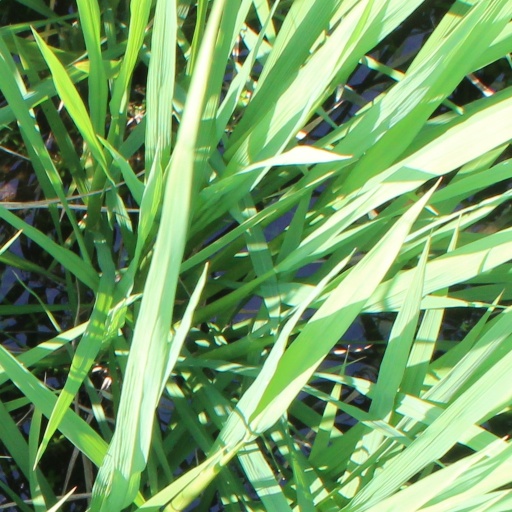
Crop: rice